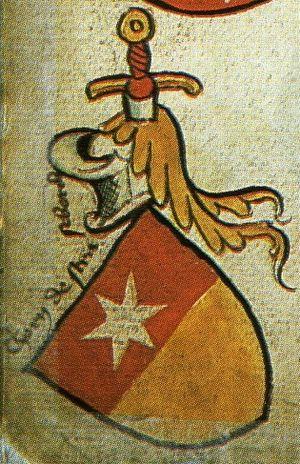
Cette page donne les armoiries des familles nobles et notables originaires d'Alsace ou qui ont possédé des fiefs en Alsace sans tenir compte de la chronologie.